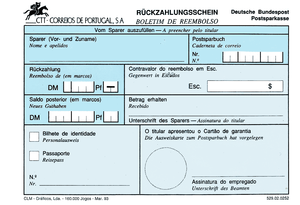
Blanket
En blanket
En blanket er et dokument med fortrykt tekst og angivne felter, der skal udfyldes af et menneske ved skrivning. En blanket kan udfyldes i hånden eller på skrivemaskine. I nyere tid er blanketter også blevet elektroniske, og kan udfyldes på en computer eller skrives ud.